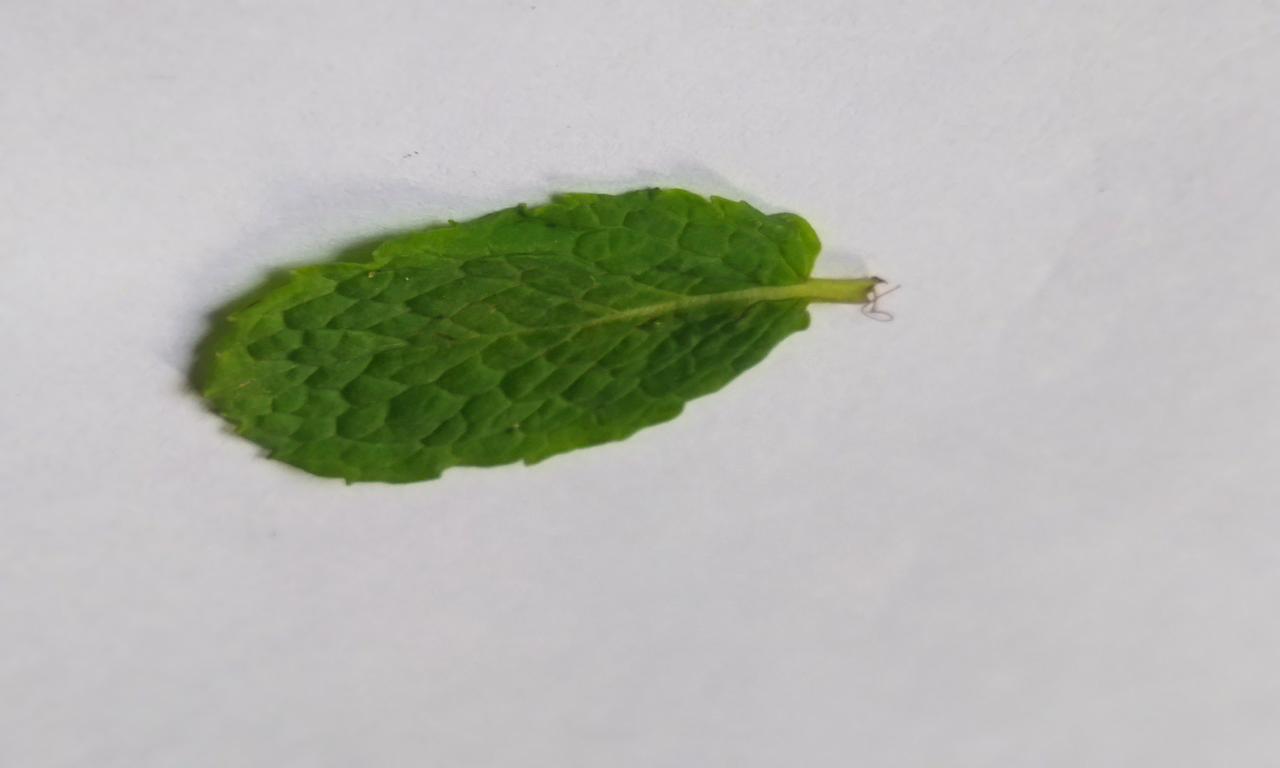
Label: Fresh